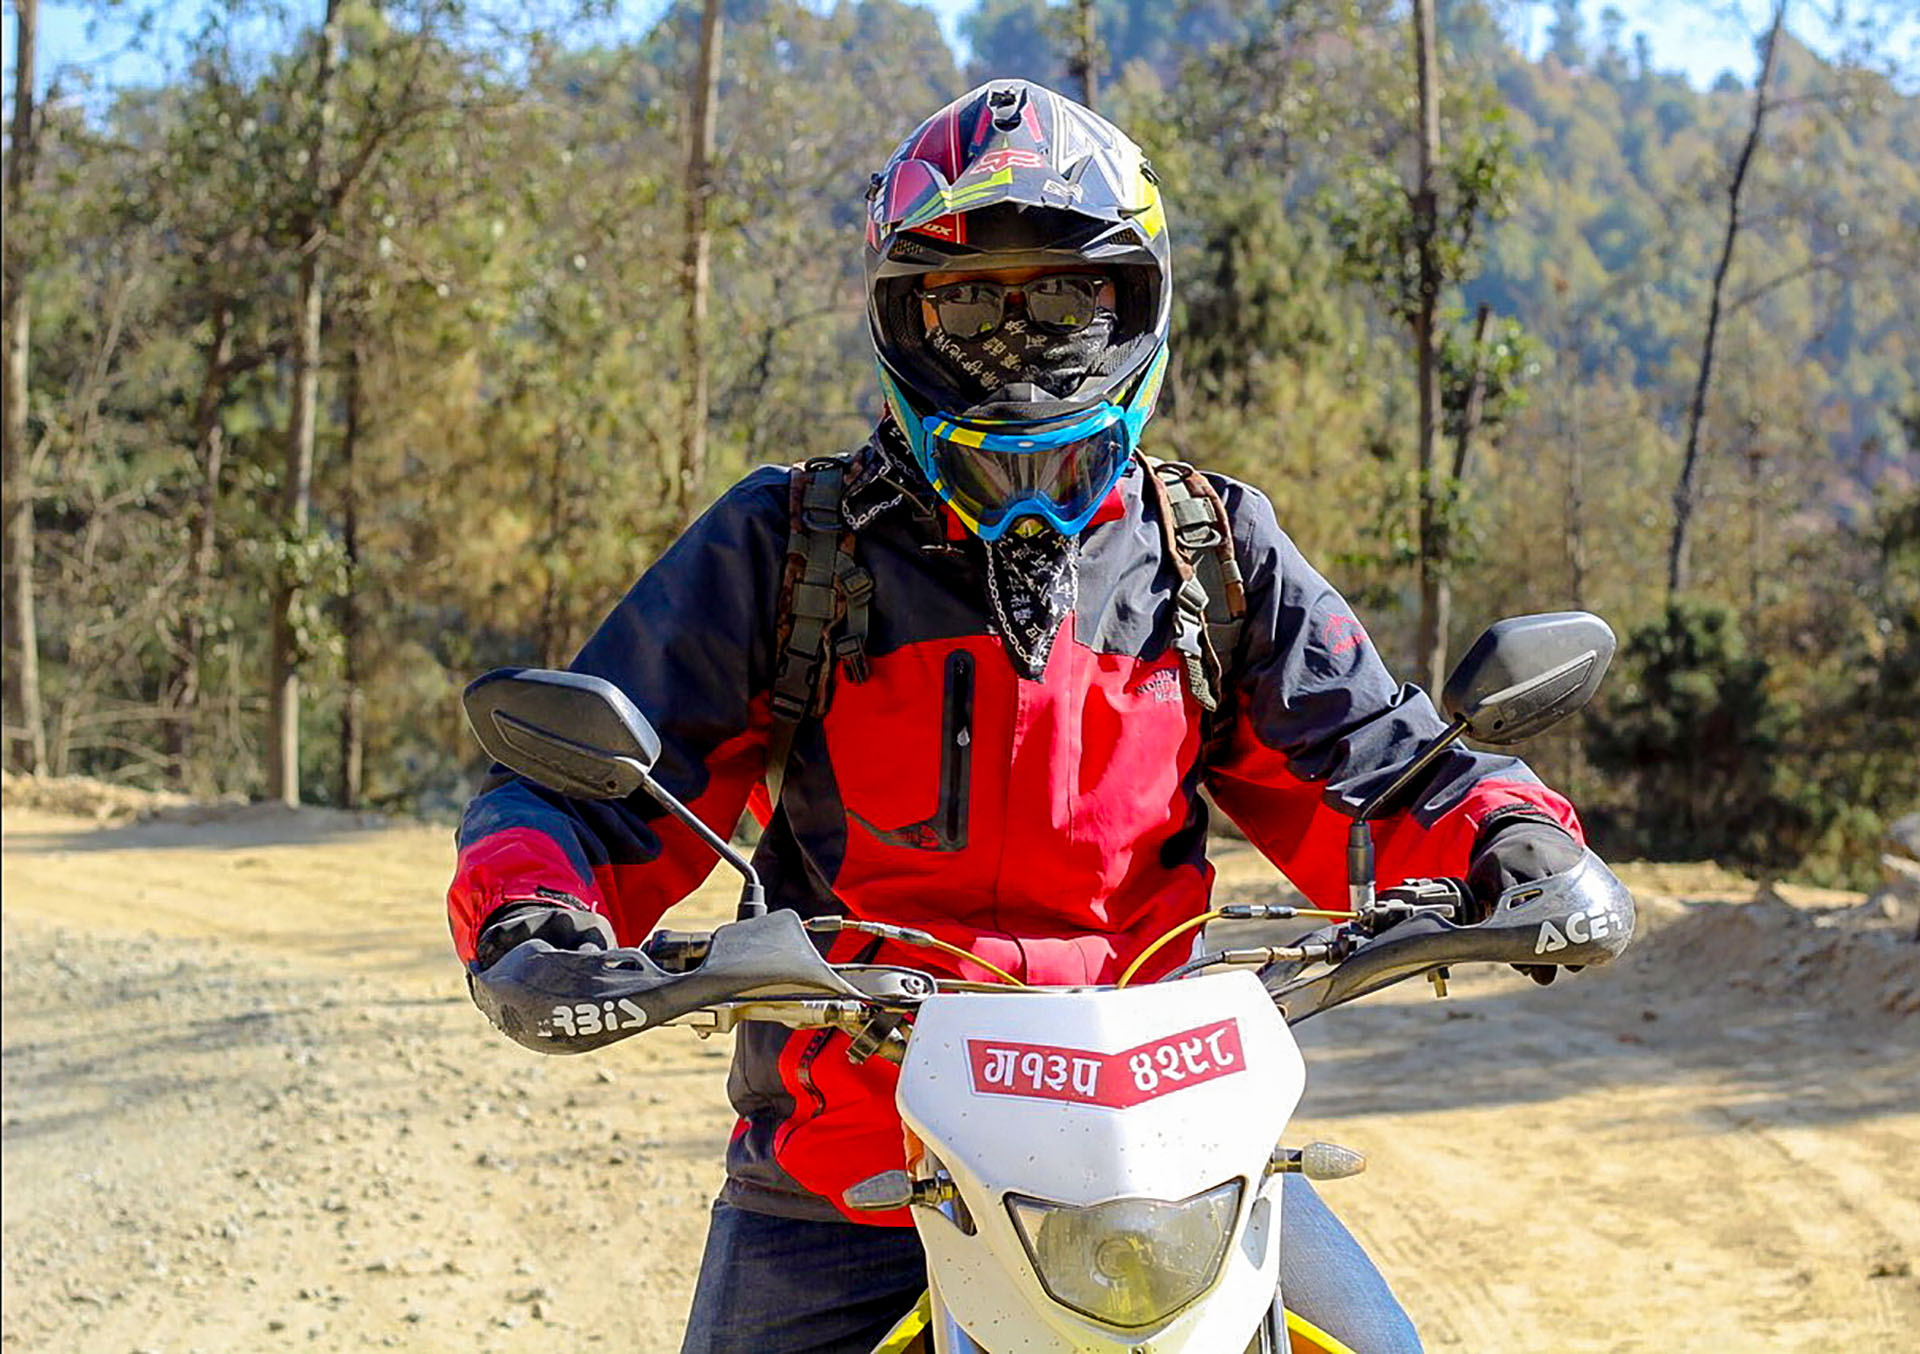
nepal, bike, rider, canon, photography, travel, helmet, motorcycling, motocross, racing, motorcycle racing, motorsport, headgear, personal protective equipment, freestyle motocross, enduro, vehicle, soil, off roading, extreme sport, supermoto, motorcycle, car, endurocross, stunt performer, tree, adventure, race, freeride